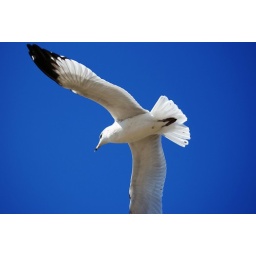
Seagull against blue sky